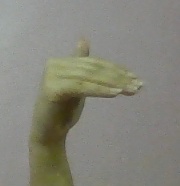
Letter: khaa